Toy

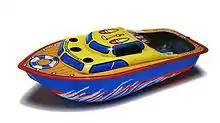
A toy boat

The Greek philosopher Plato wrote that the future architect should play at building houses as a child. A construction set is a collection of separate pieces that can be joined to create models. Popular models include cars, spaceships, and houses. The things that are built are sometimes used as toys once completed, but generally speaking, the object is to build things of one's own design, and old models often are broken up with the pieces reused in new models.